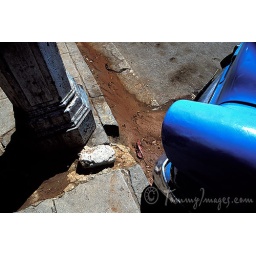
Havana, Cuba - A classic car is parked against a crumbling street curb and a column in Havana.